Architecture of Ethiopia

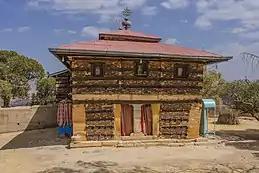
Church of Abuna Aregawi at the Debre Damo monastery, constructed around the mid-6th century.

Aksumite architecture flourished in the region from the 4th century BC onward. It persisted even after the transition from the Aksumite dynasty to the Zagwe dynasty in the 12th century, as attested by the numerous Aksumite influences in and around the medieval churches of Lalibela. Stelae ("hawilts") and later entire churches were carved out of single blocks of rock. This was later emulated at Lalibela and throughout the Tigray Province, especially during the early-mid medieval period (c. 10th and 11th centuries in Tigray, mainly 12th century around Lalibela). Other monumental structures include massive underground tombs, often located beneath stelae. Among the most spectacular survivals are the giant stelae, one of which, now fallen (scholars think that it may have fallen during or immediately after erection), is the single largest monolithic structure ever erected (or attempted to be erected). Other well-known structures employing the use of monoliths include tombs such as the "Tomb of the False Door" and the tombs of Kaleb and Gebre Mesqel in Axum.